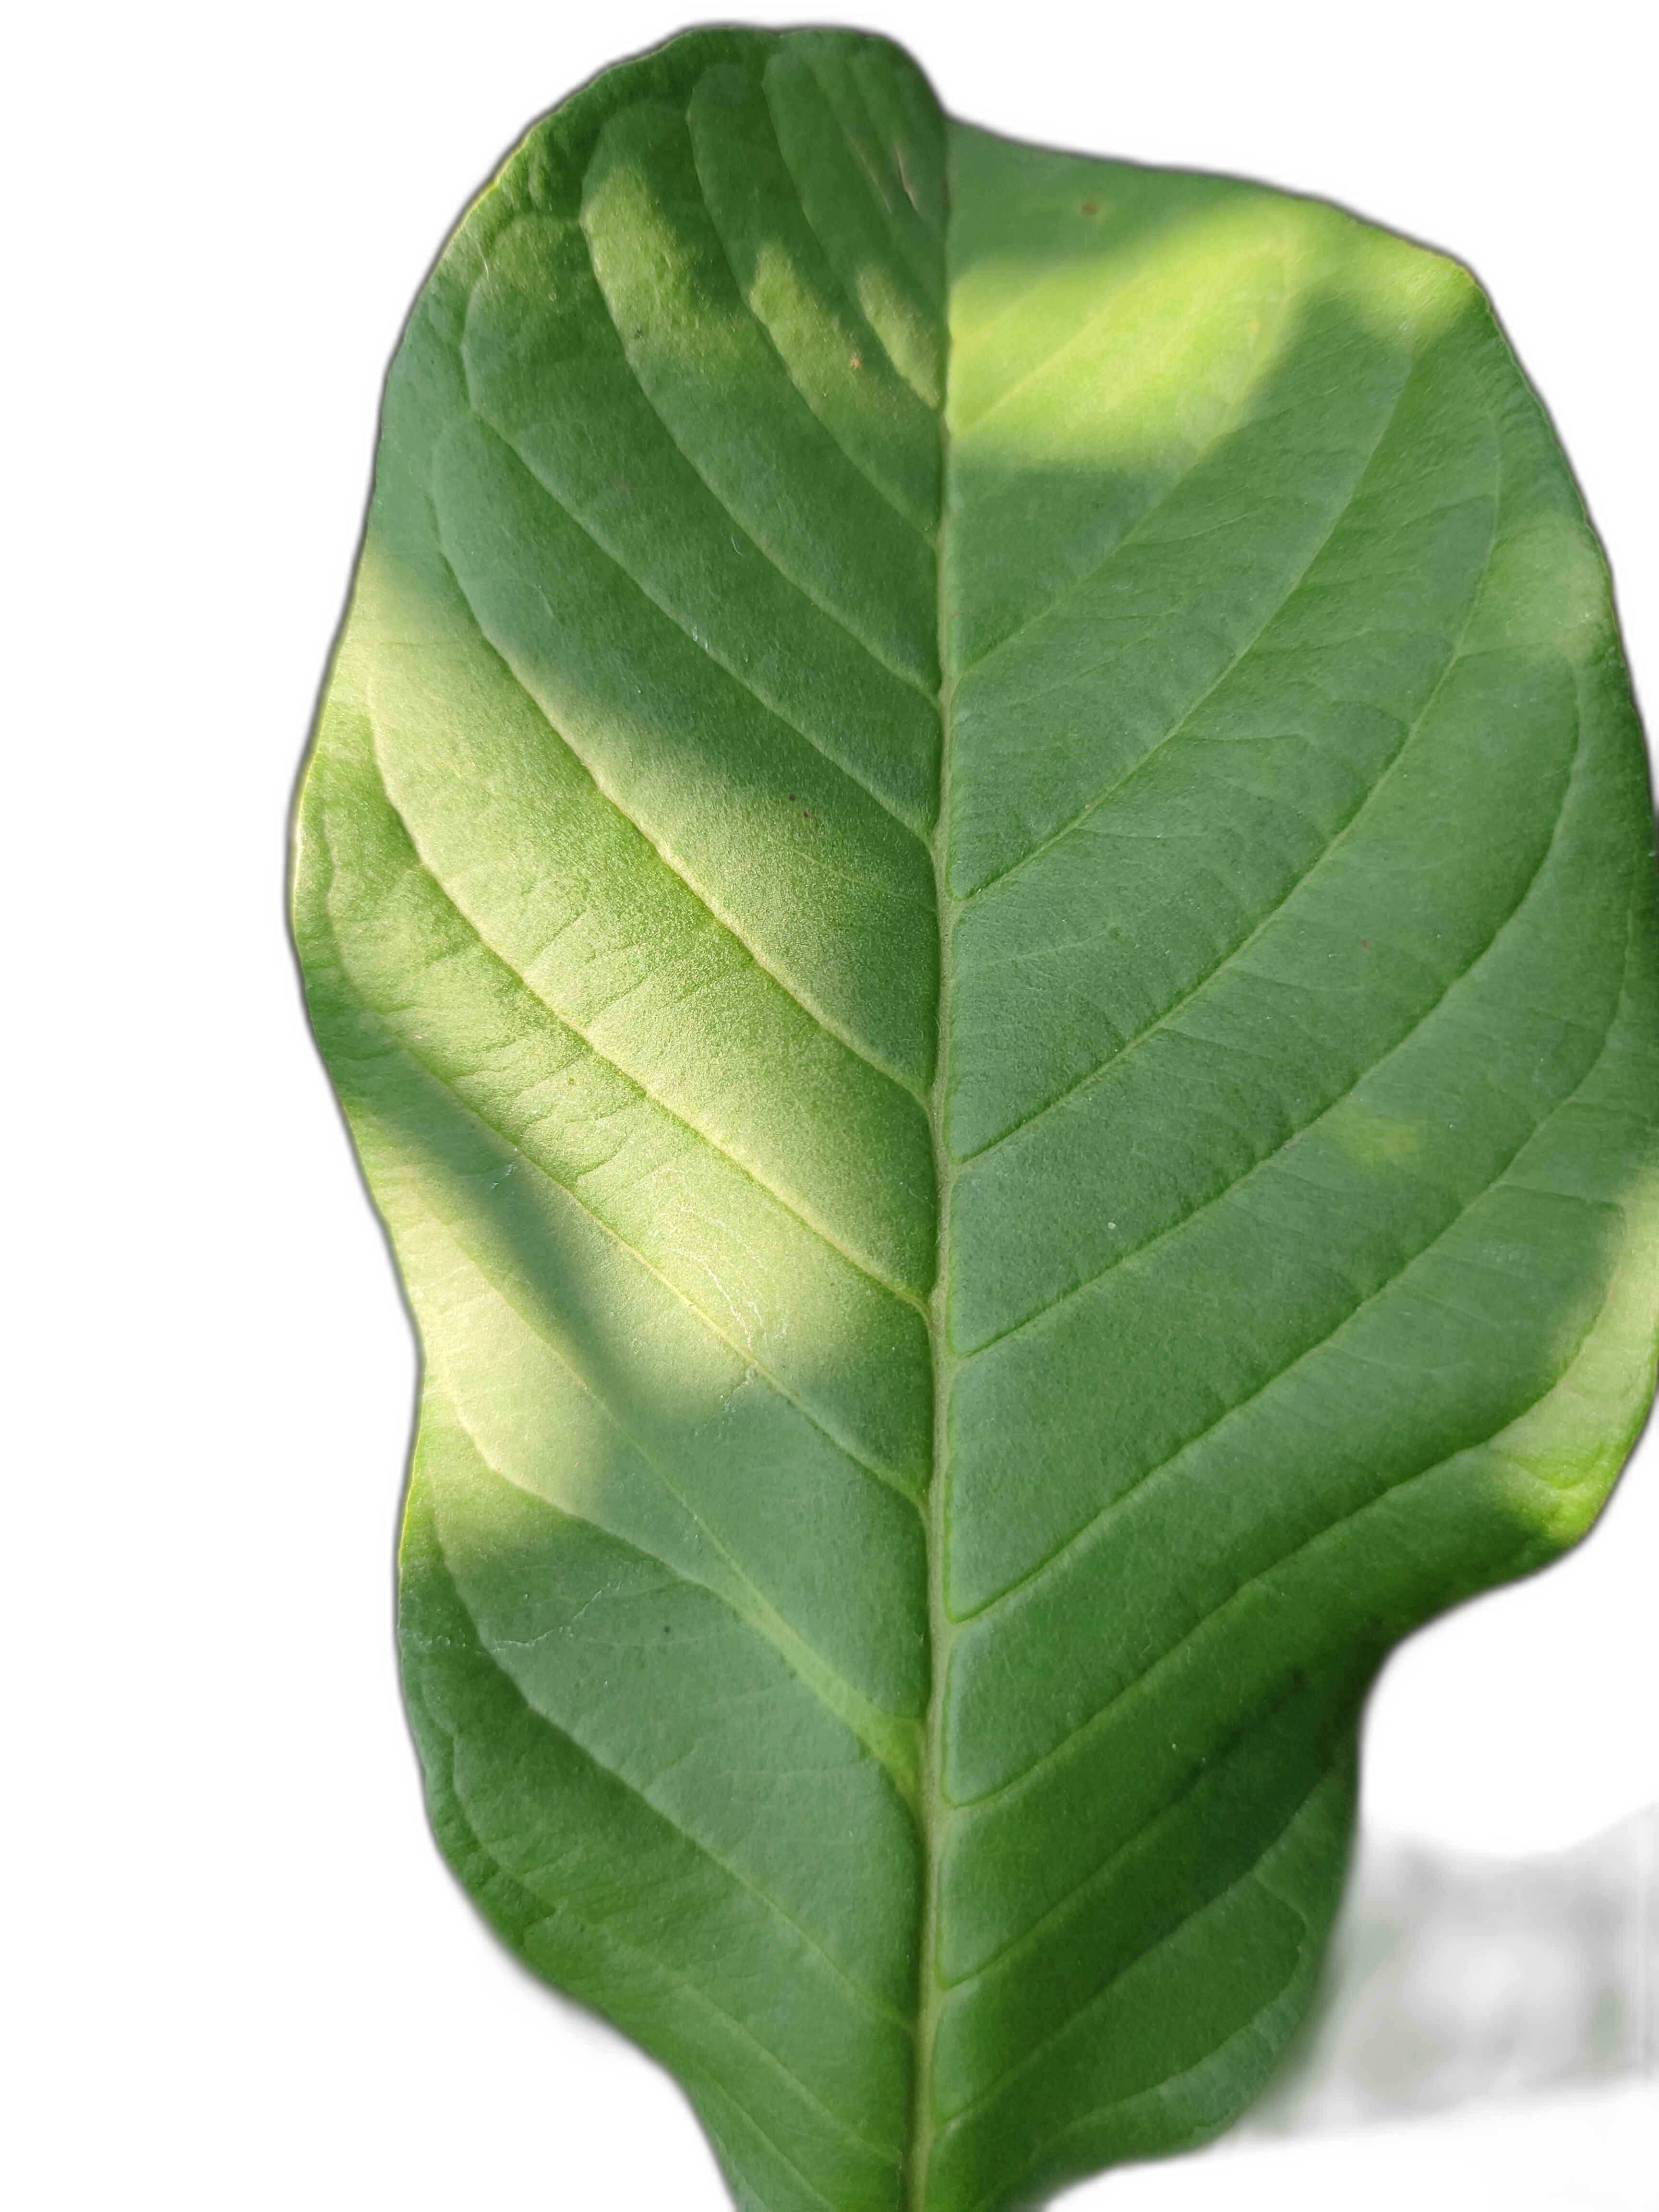
Plant part: leaf
Disease: Healthy